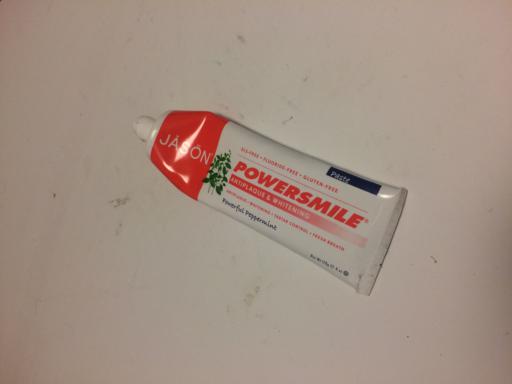
Waste category: trash